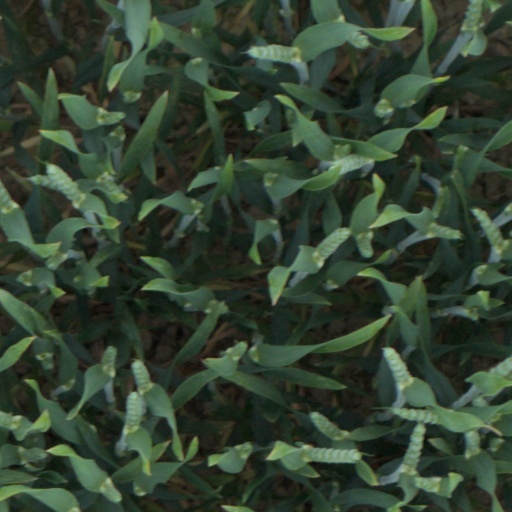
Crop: wheat